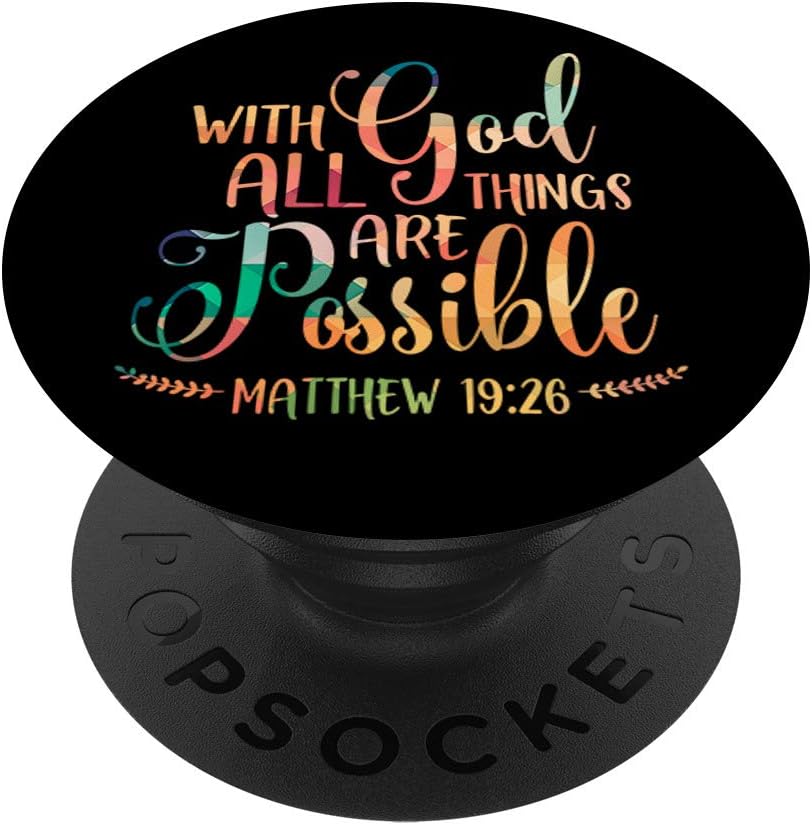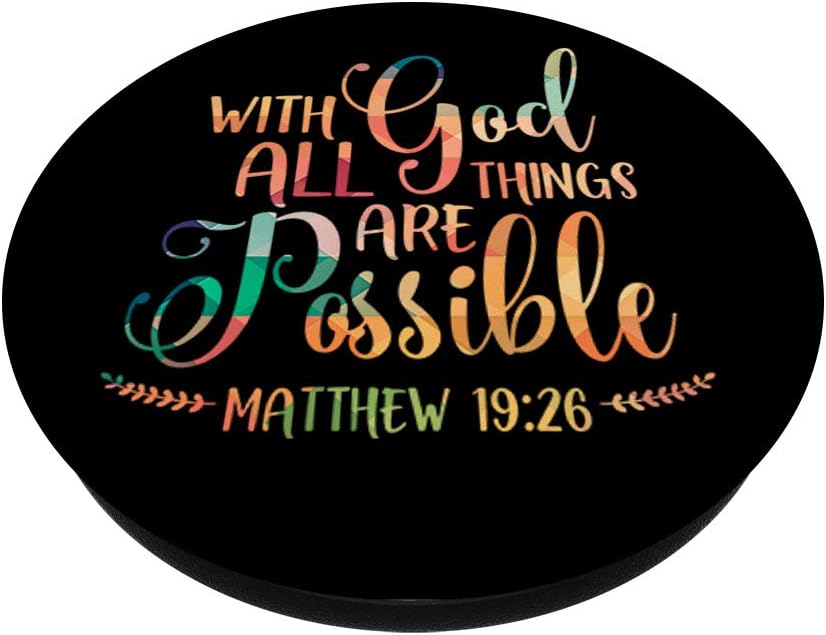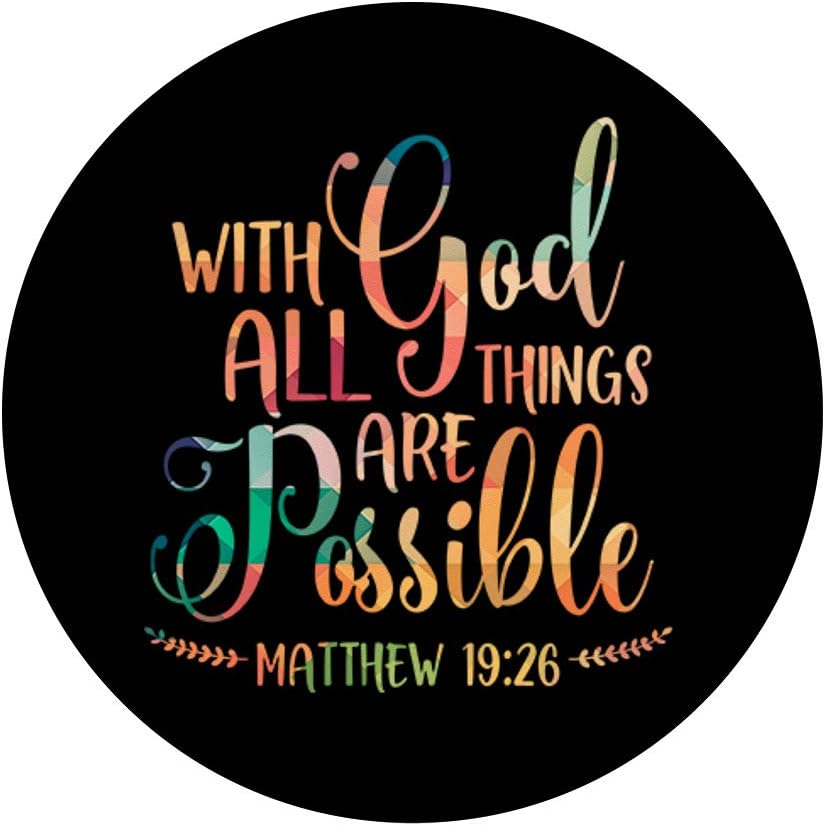
With God All Things Are Possible Christian Religious PopSockets PopGrip: Swappable Grip for Phones & Tablets
Category: Cell Phones & Accessories
Christian Love For All Inc. With God All Things Are Possible Christian Religious. Christian Grip. God Is Love. Cute, trendy, unique and modern design that makes a great stocking stuffer, birthday present or Christmas gift for mom, daughter, sister, granddaughter, aunt, grandma, best friend, co-worker or boss. Perfect gift for all Christians who want to show their faith and love for God in a modern and colorful way. Great Christmas gift for mom, sister, aunt, grandma or YOU! Beautiful design.
Features: Christian Grip. God Is Love. Cute, trendy, unique and modern design that makes a great stocking stuffer, birthday present or Christmas gift for mom, daughter, sister, granddaughter, aunt, grandma, best friend, co-worker or boss. | Perfect gift for all Christians who want to show their faith and love for God in a modern and colorful way. Great Christmas gift for mom, sister, aunt, grandma or YOU! Beautiful design. | PopGrip with swappable top; switch out your PopTop for another design or remove it completely for wireless charging capabilities. (Not compatible with Apple MagSafe wireless charger or MagSafe wallet.) | Expandable stand to watch videos, take group photos, FaceTime, and Skype handsfree. | Advanced adhesive allows you to remove and reposition on most devices and cases. | Note: Will not stick to some silicone, waterproof, or highly textured cases. Works best with smooth, hard plastic cases. Will adhere to iPhone 11, but not to the iPhone 11 Pro nor the iPhone 11 ProMax without a suitable case.